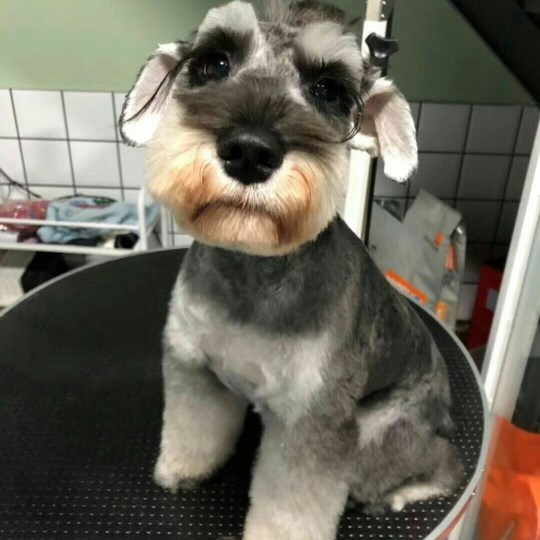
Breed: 2342-n000102-miniature_schnauzer